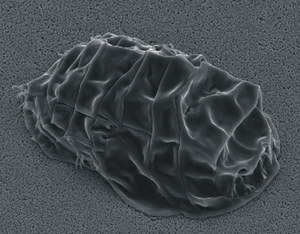
Les Milnesiidae, unique représentant de l'ordre des Apochela, sont une famille de tardigrades.